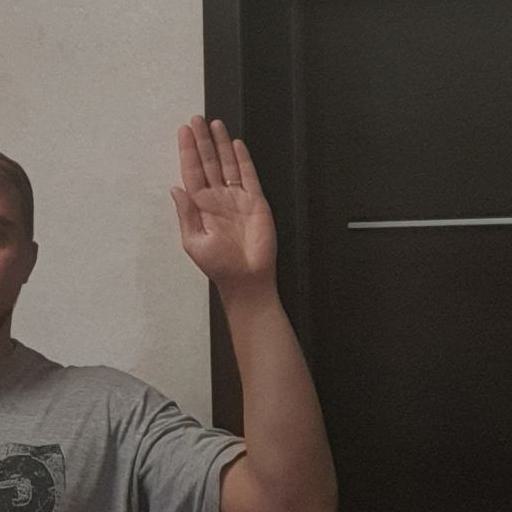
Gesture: stop